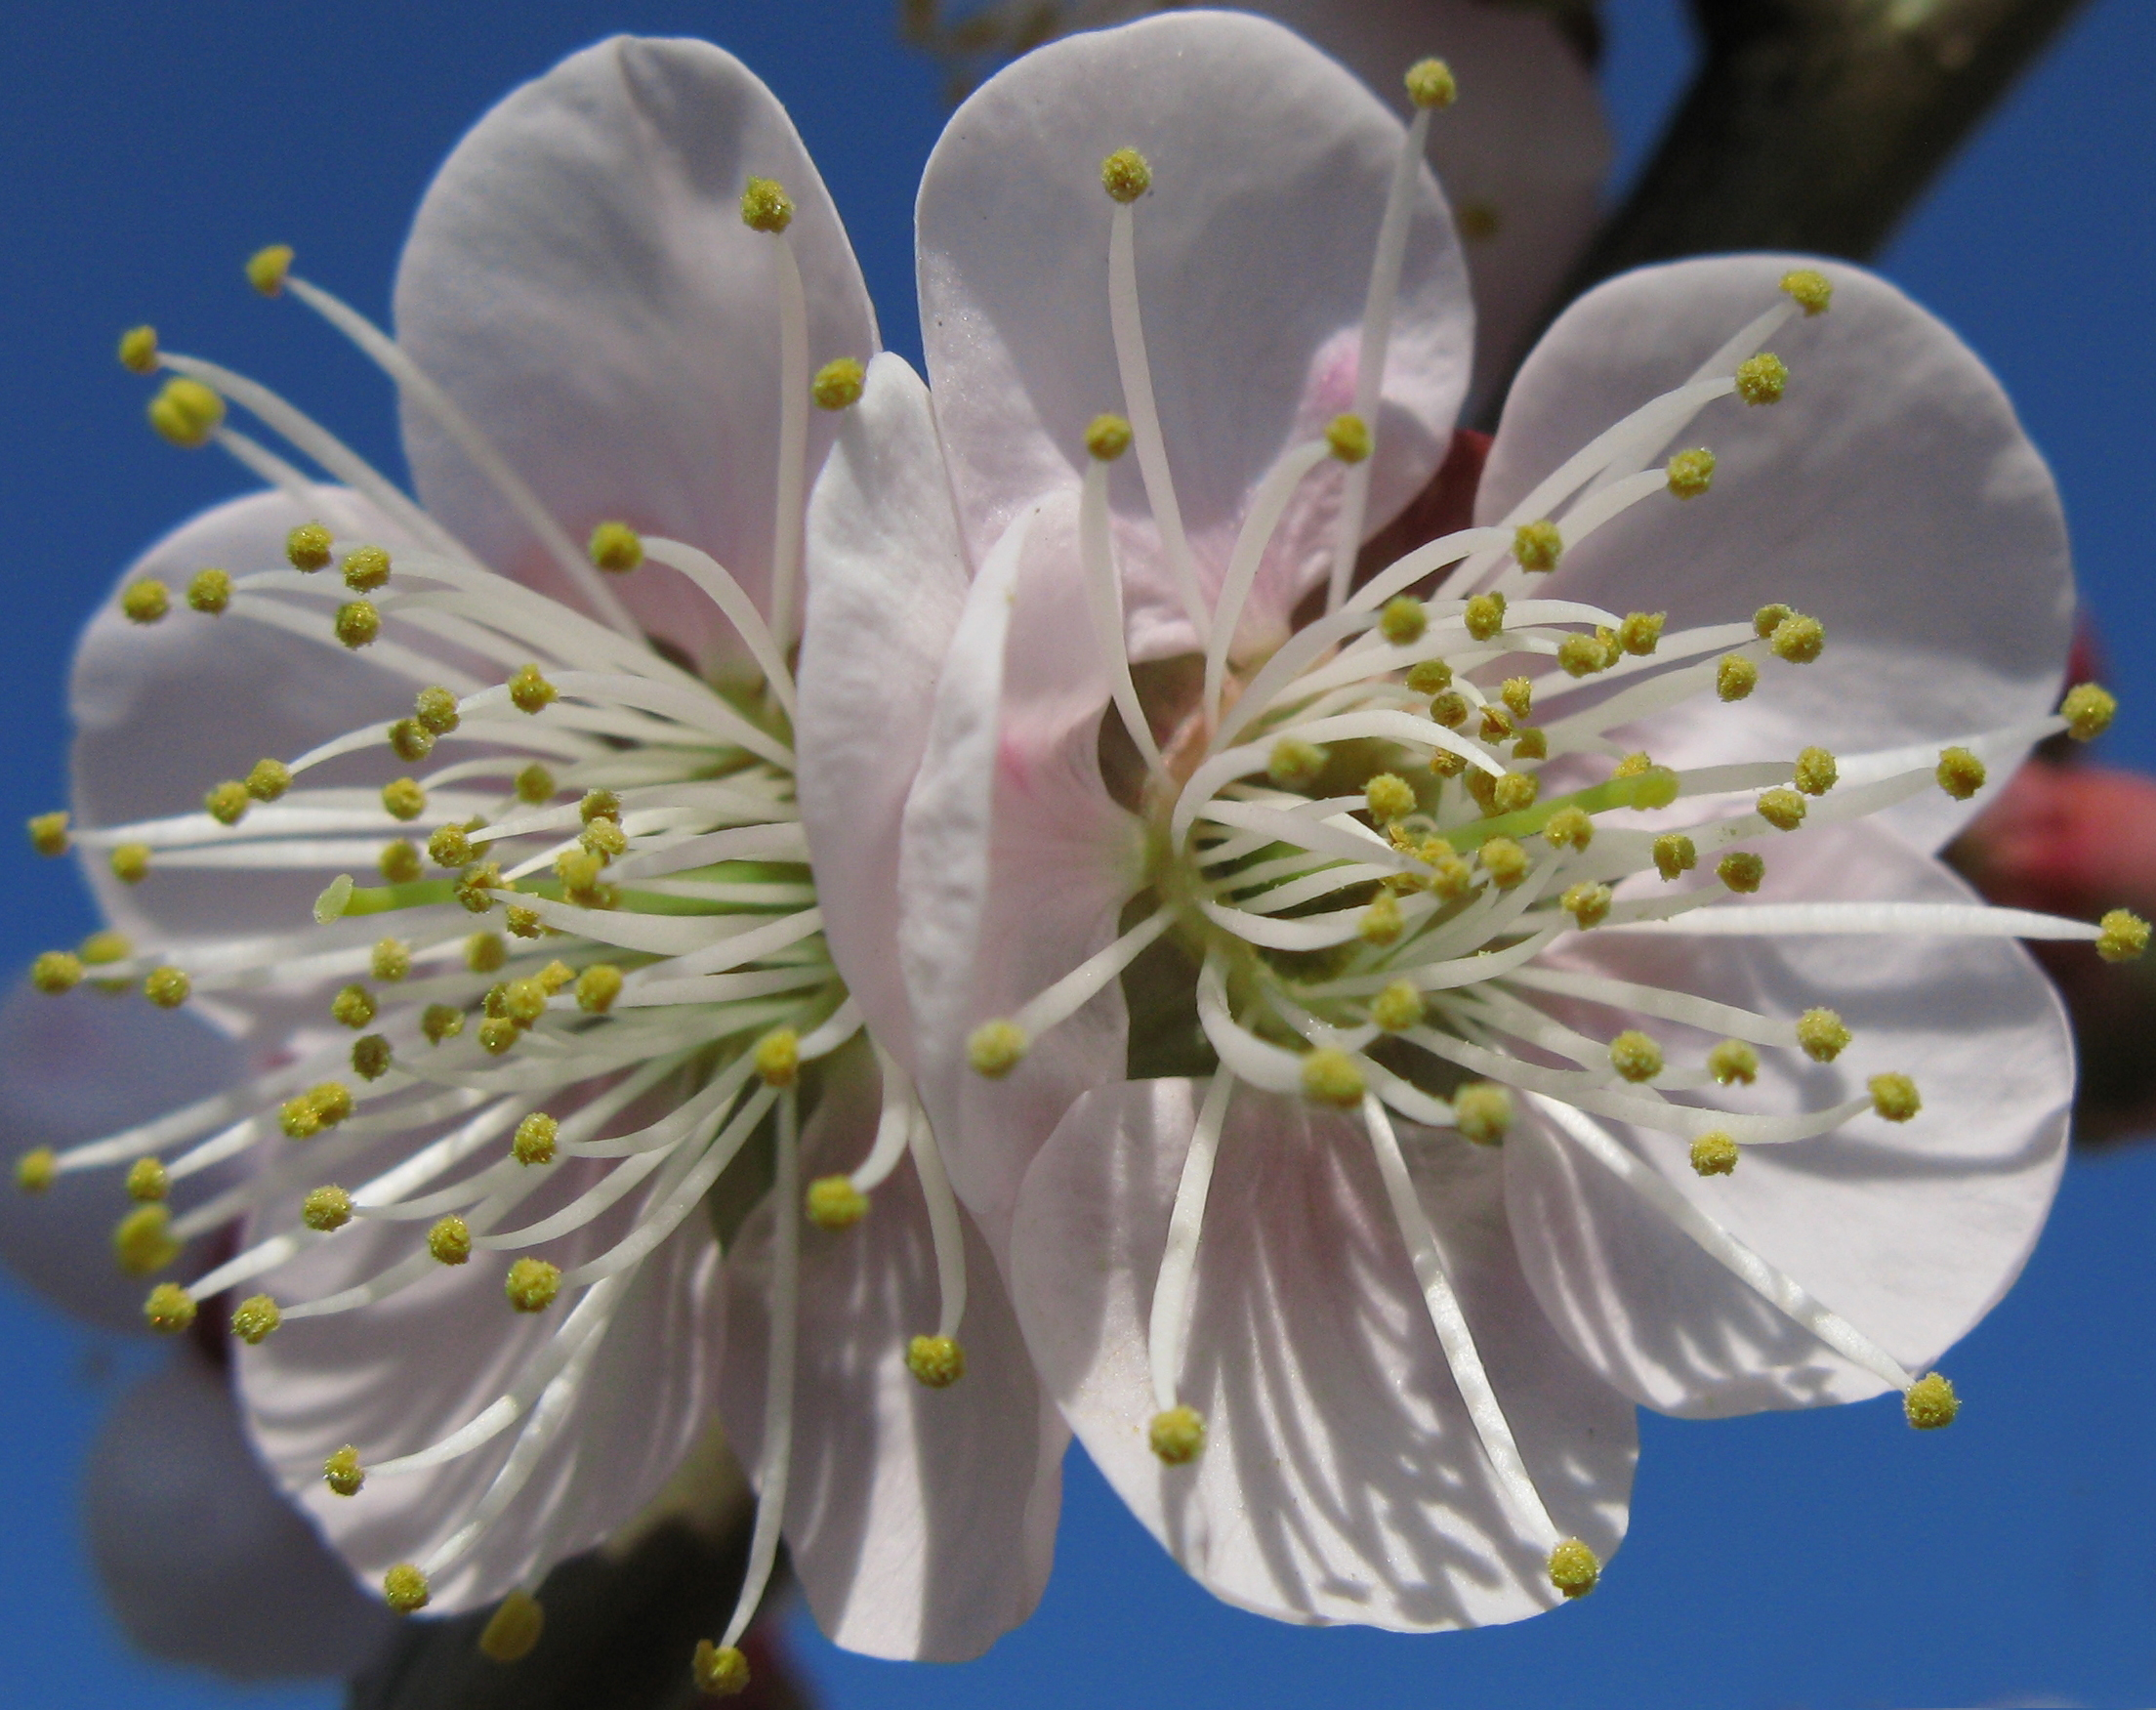
branch, blossom, plant, fruit, flower, petal, food, high, produce, botany, flora, wildflower, close up, shrub, hires, prunus, hi, res, resolution, mume, ume, g7, macro photography, flowering plant, land plant